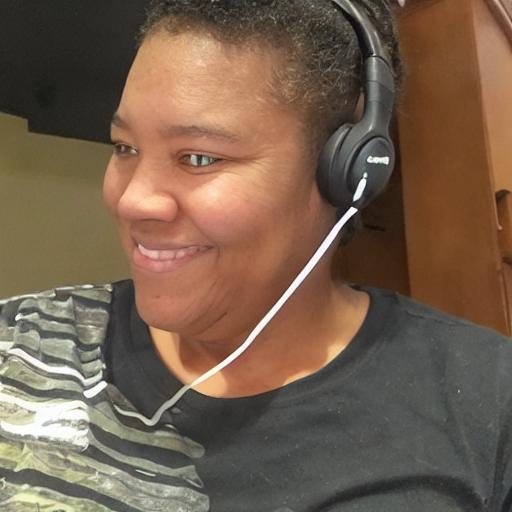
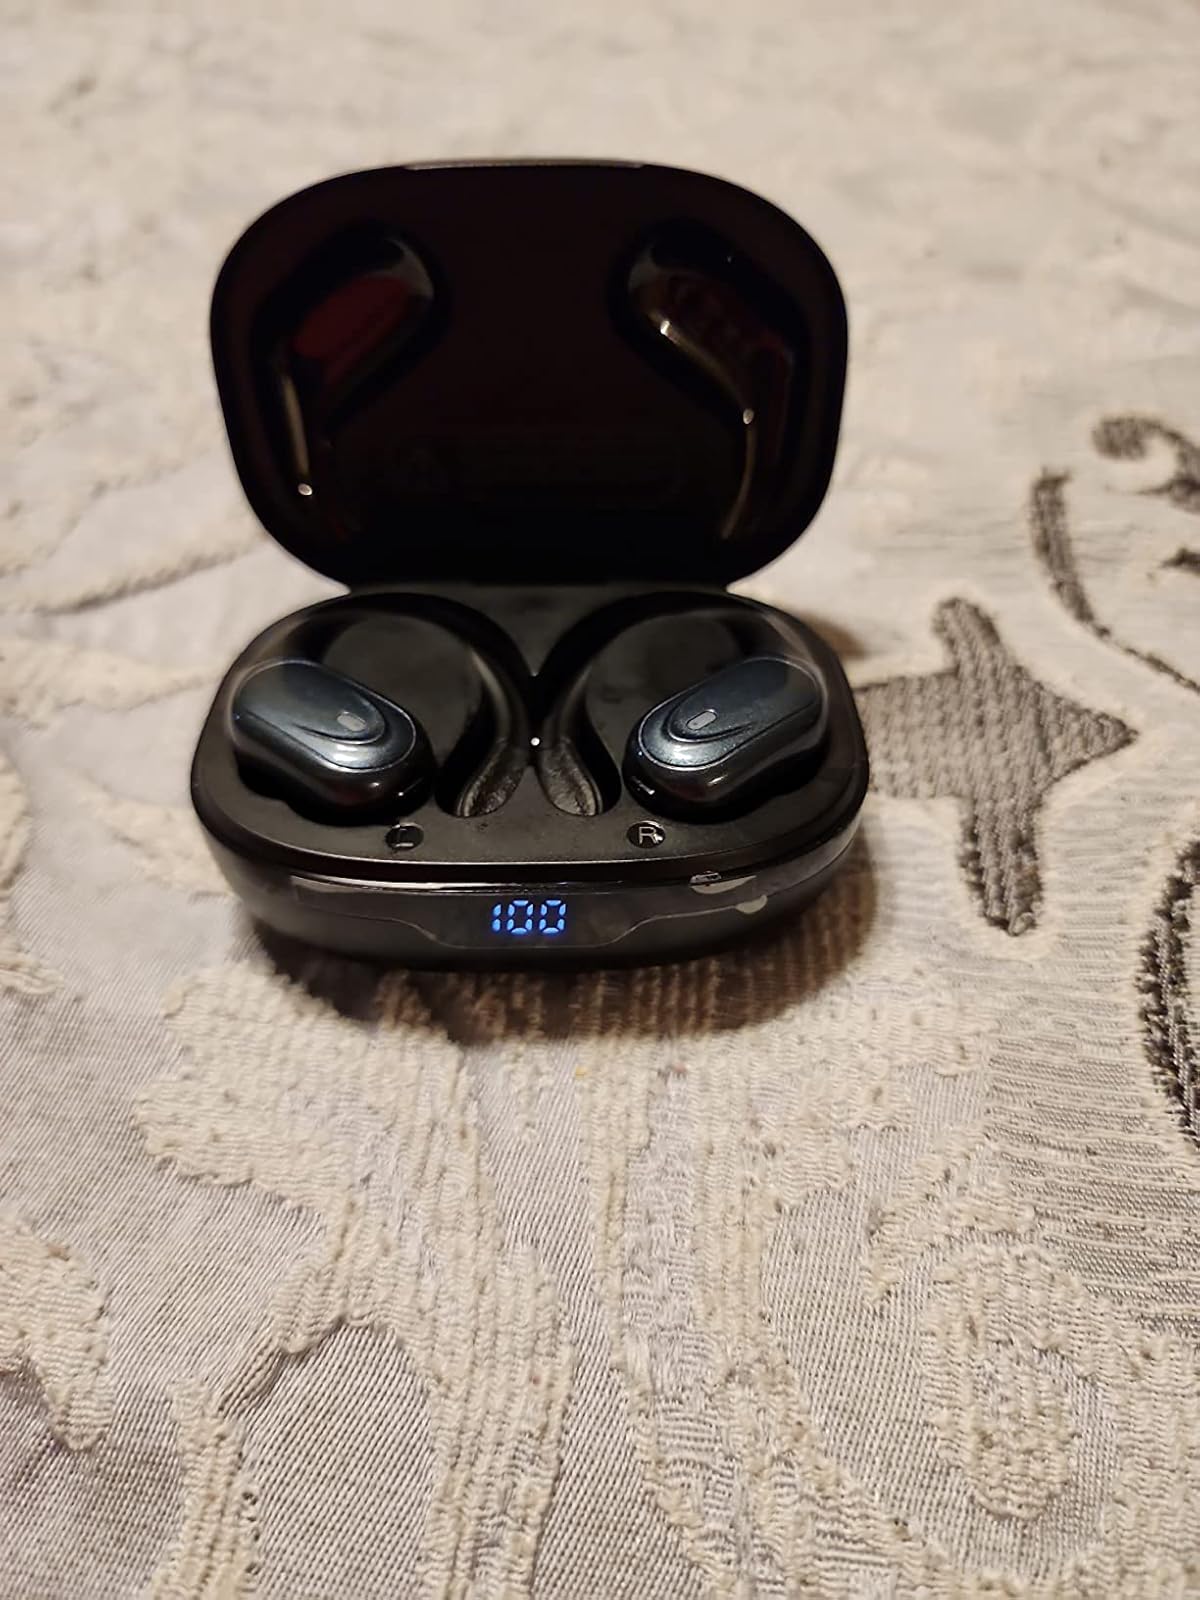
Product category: earbuds
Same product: no